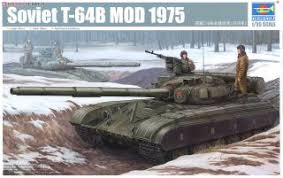
Label: Tank